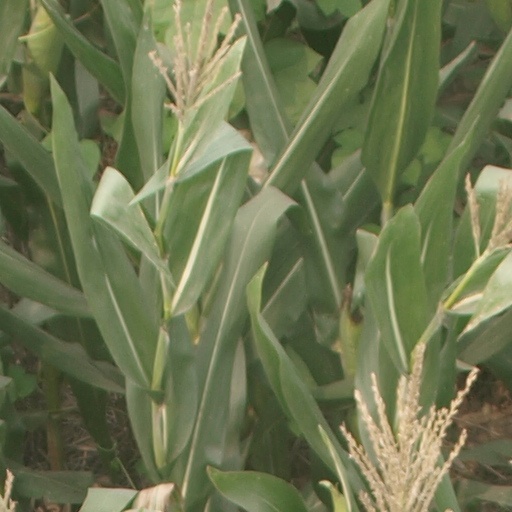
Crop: maize; corn